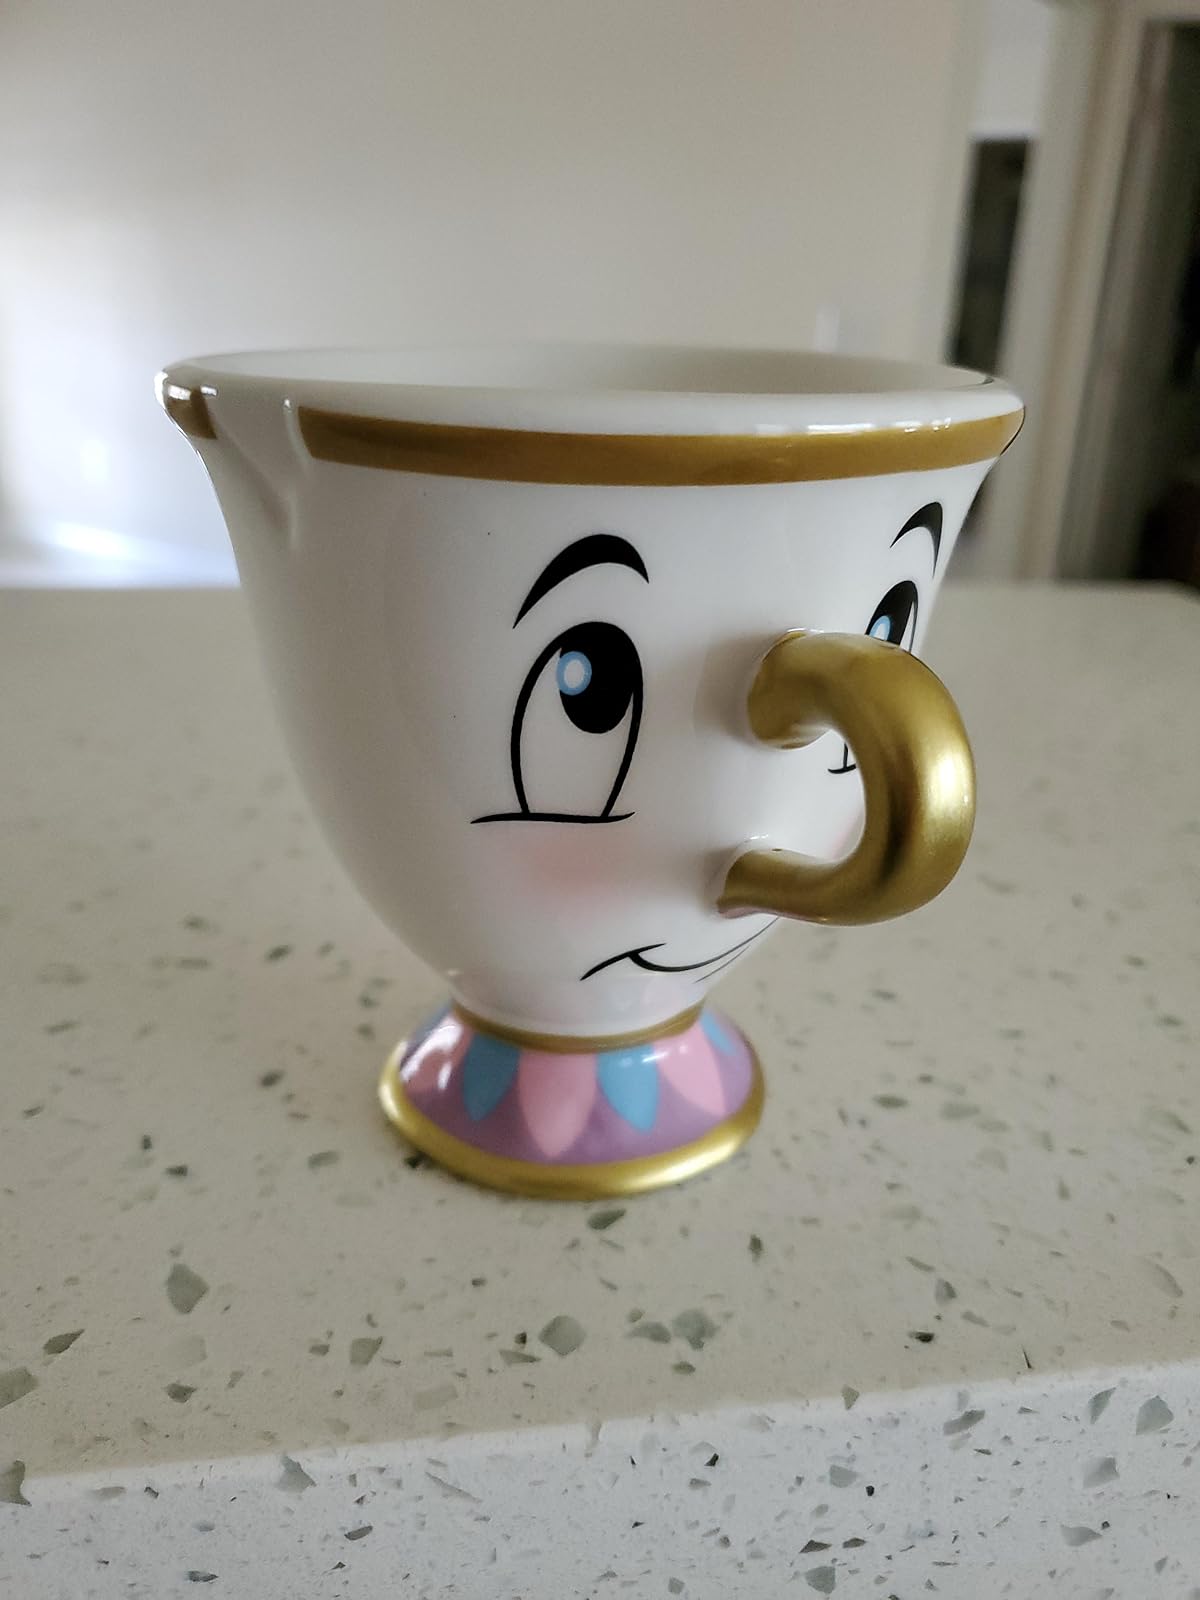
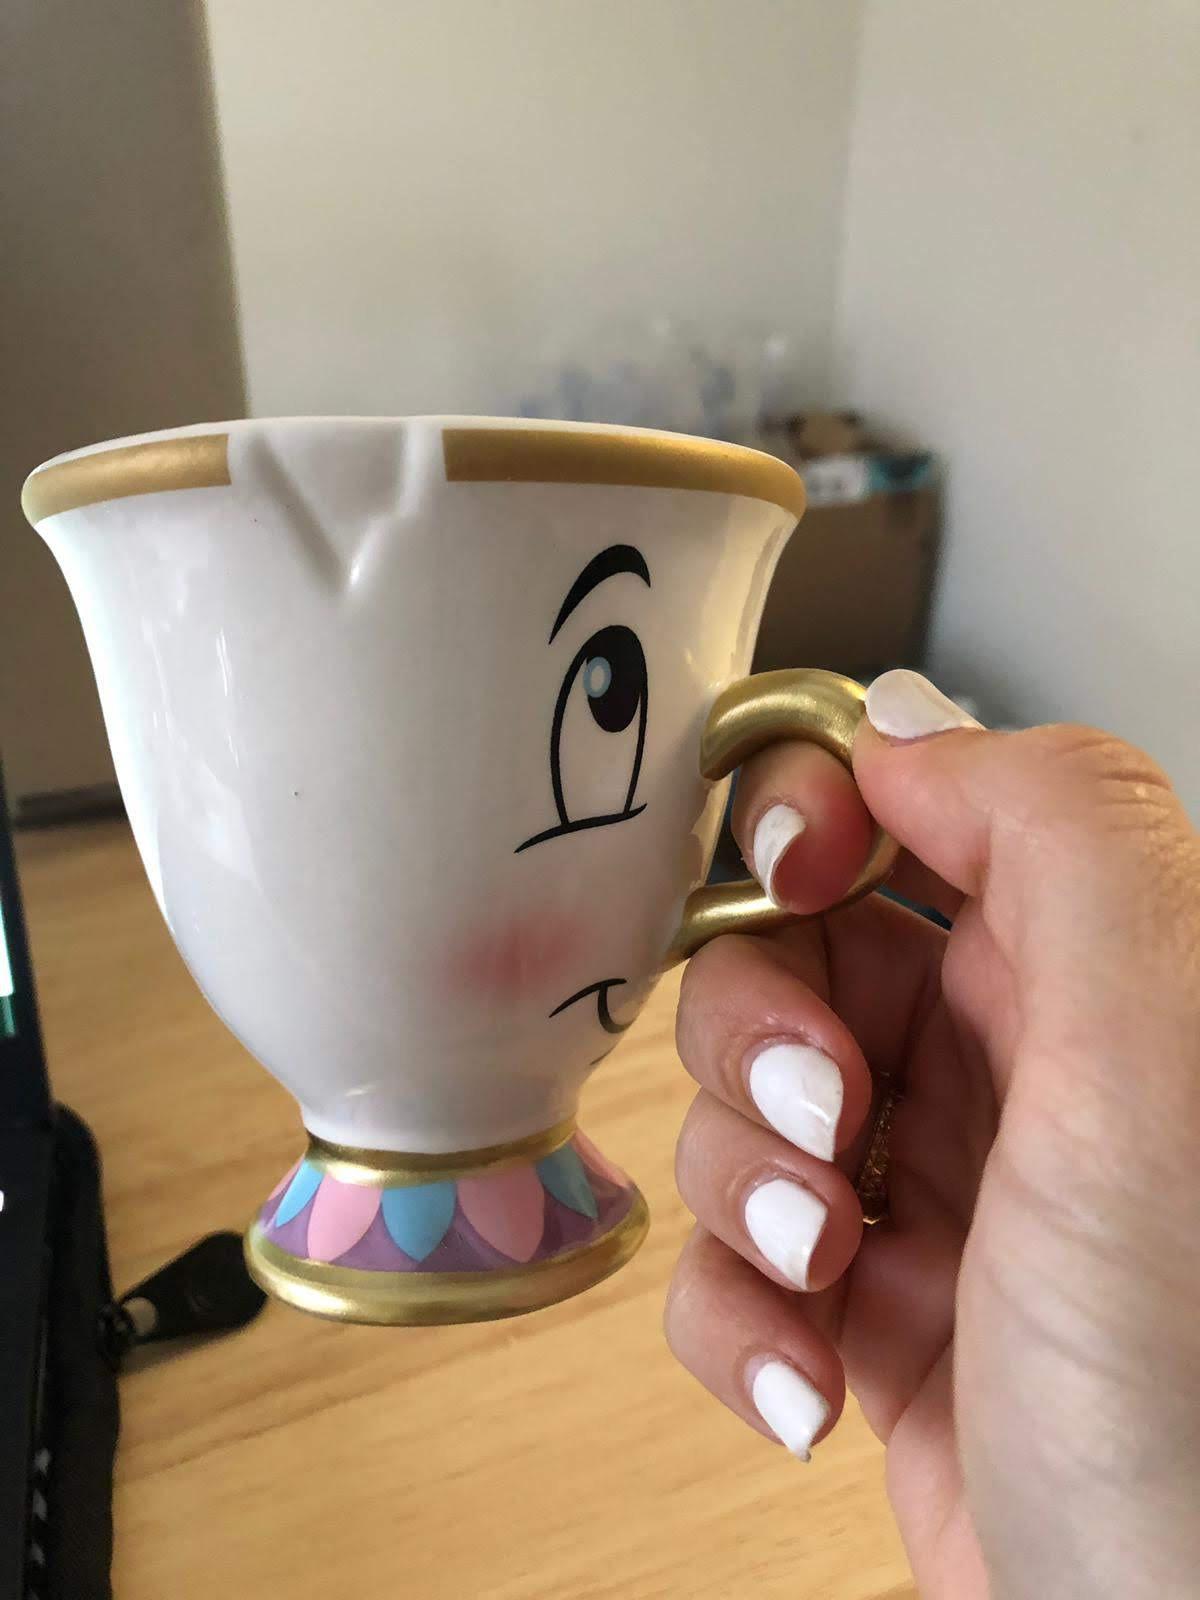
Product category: items_mug
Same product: yes